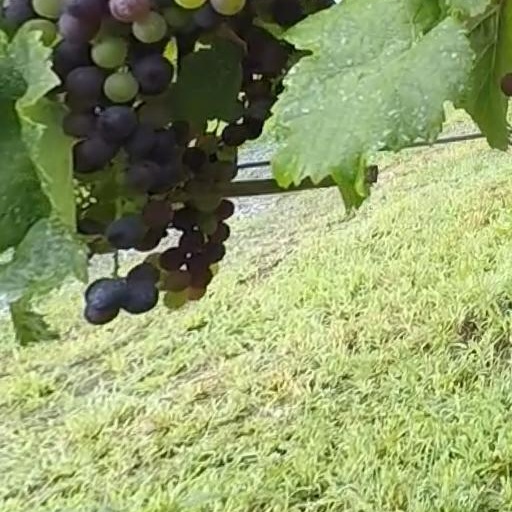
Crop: grape